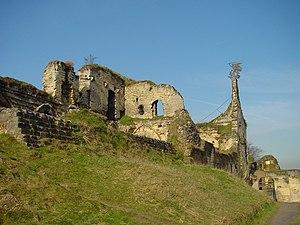
Le château de Fauquemont est un ancien château médiéval sis à Fauquemont-sur-Gueule, dans le sud des Pays-Bas. Des fortifications en bois du XIIe siècle sont plusieurs fois reconstruites en solide au cours des siècles suivant. Détruit en 1672 le château fut laissé en ruines. Ses vestiges dominent la vallée de la Gueule, affluent de la Meuse.